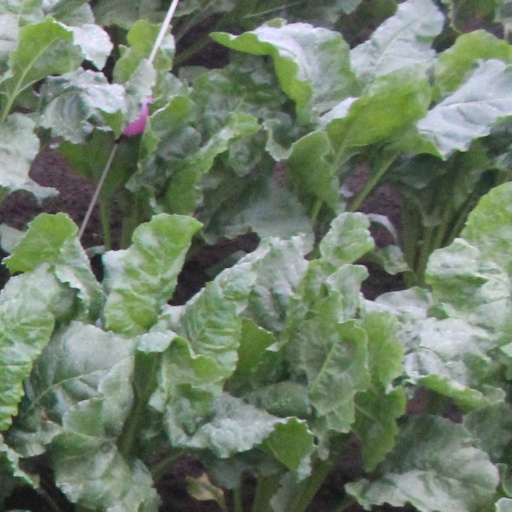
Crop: sugar beet